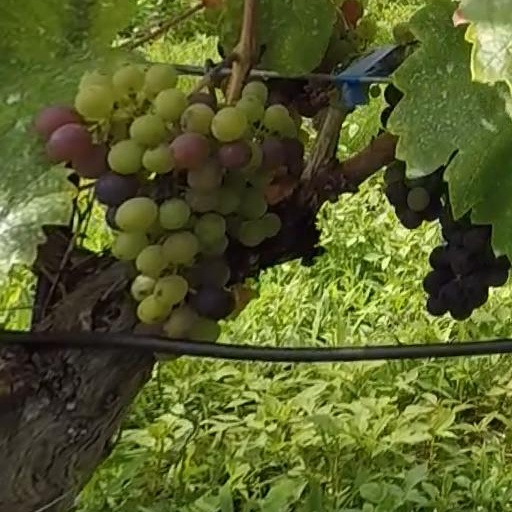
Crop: grape